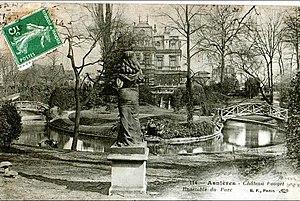
Asnières-sur-Seine.Château Pouget.Parc Voyer d'Argenson
Le parc Voyer-d'Argenson, aussi appelé Square Voyer d'Argenson, est un jardin public situé à Asnières-sur-Seine, situé entre la rue du Château et le quai du Docteur-Dervaux.